Caning

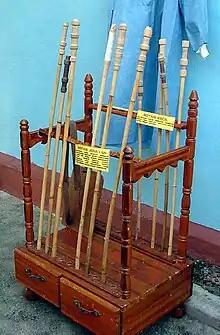
A display of rattan judicial canes from the Johor Bahru Prison museum, Malaysia

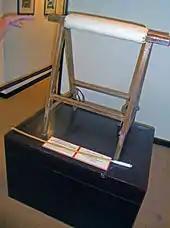
A wooden stand of two triangular portions with a padded brace between them on a black pedestal. A hand points from the left, and a small wooden stick with cotton wrapped around one end is in front.

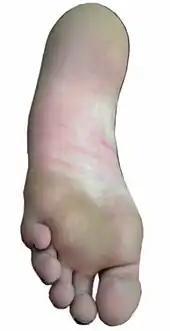
Visible welts typically sustained from foot caning

Judicial caning, administered with a long, heavy rattan and much more severe than the canings given in schools, was/is a feature of some British colonial judicial systems, though the cane was never used judicially in Britain itself (the specified implements there, until abolition in 1948, being the birch and the cat-o'-nine-tails). In some countries caning is still in use in the post-independence era, particularly in Southeast Asia (where it is now being used far more than it was under British rule), and in some African countries.